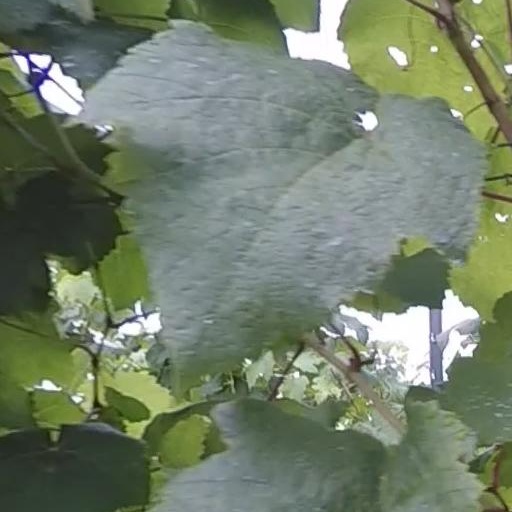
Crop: grape